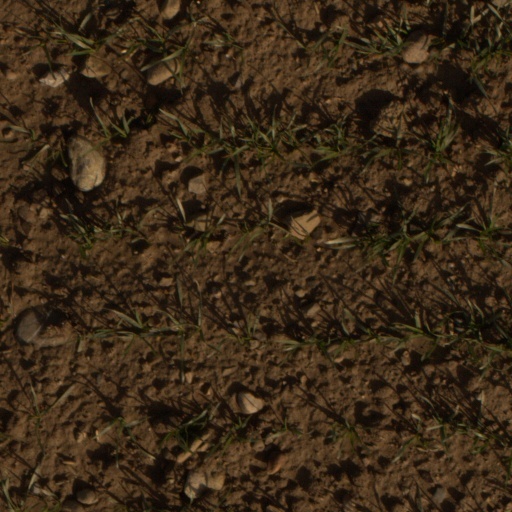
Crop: wheat